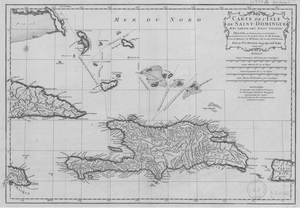
Jean-Baptiste Bourguignon d'Anville, Pierre-François-Xavier de Charlevoix.- Carte de l'isle de Saint-Domingue avec partie des isles voisines, dressée sur diverses pièces et instructions particulièrement sur la dernière carte de Mr Frézier et sur les mémoires de M. Buttet, mis en oeuvre de nouveau par le Sr d'Anville, Chez l'Auteur, Paris, 1730
Haïti, en forme longue République d’Haïti, est un pays des Grandes Antilles occupant le tiers occidental de l’île d'Hispaniola, les deux tiers orientaux étant occupés par la République dominicaine. Sa capitale est Port-au-Prince et son point culminant est le pic la Selle.